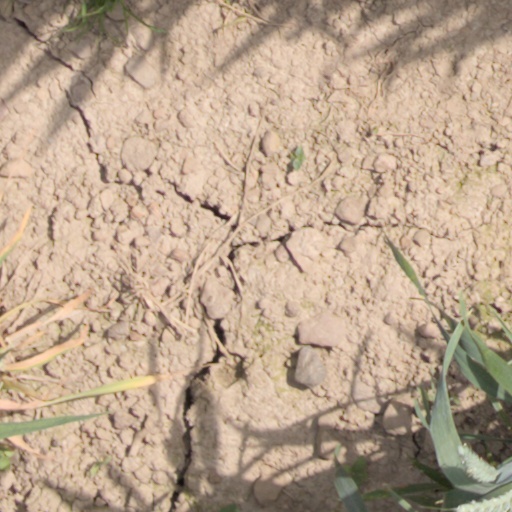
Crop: wheat